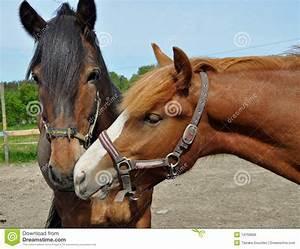
horse